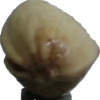
Label: pistachio